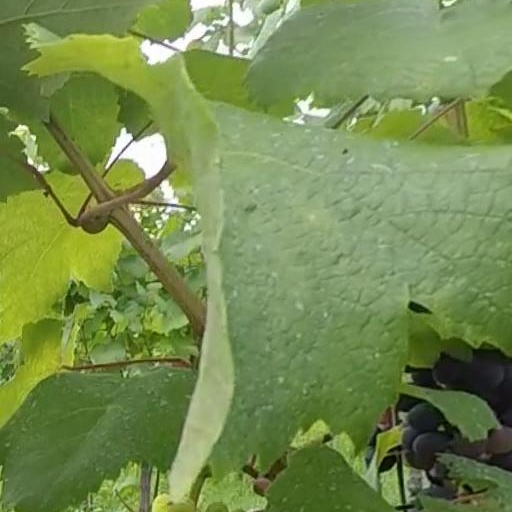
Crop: grape